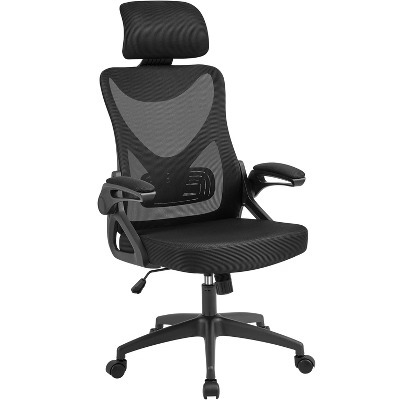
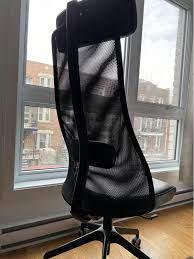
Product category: items_chair
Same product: no